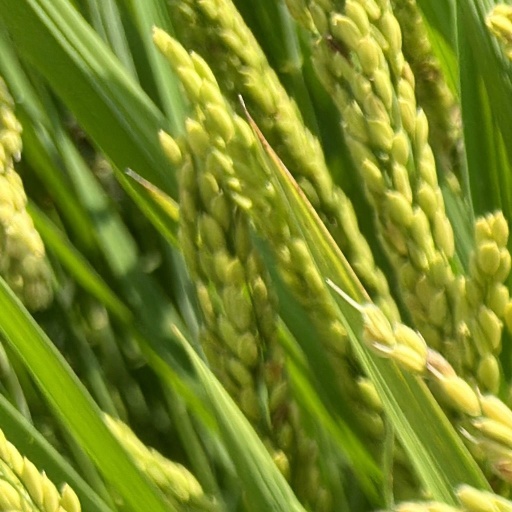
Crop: rice